University of Chicago

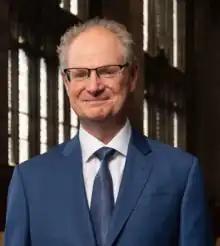
Paul Alivisatos, University of Chicago President

The University of Chicago Arts program joins academic departments in the Division of the Humanities and the college, student art programs, and professional organizations including the Court Theatre, the Institute for the Study of Ancient Cultures, the Smart Museum of Art, and the Renaissance Society. The university has an artist-in-residence program, which has supported over 32 individual artists as of May 2025. The university offers graduate degrees in music, cinema and media studies, visual arts, and the humanities, among other subjects. It also offers bachelor's degree programs in visual arts, music, art history, cinema and media studies, and theater and performance studies. The college's general education core includes an arts requirement, which can be fulfilled by taking classes in subjects such as art history, creative writing, or music. Several thousand major and non-major undergraduates enroll annually in creative and performing arts classes. The university was home to the improvisational Compass Players student comedy troupe, which evolved into The Second City in 1959. The Reva and David Logan Center for the Arts opened in 2012, five years after a $35 million gift from alumnus David Logan and his wife Reva. The center includes spaces for exhibitions, performances, classes, and media production. The Logan Center was designed by Tod Williams and Billie Tsien.